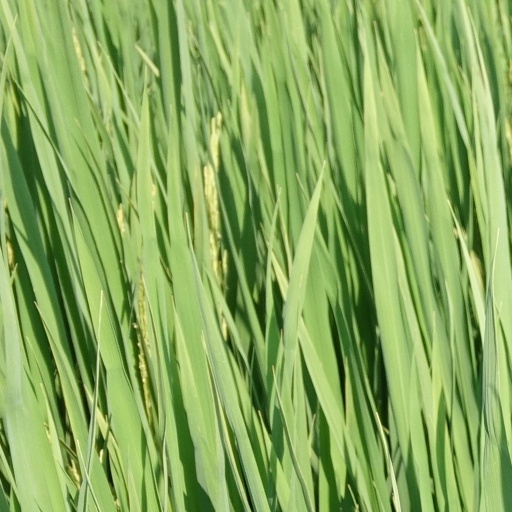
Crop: rice